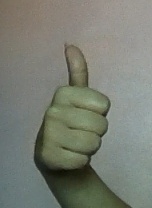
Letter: aleff